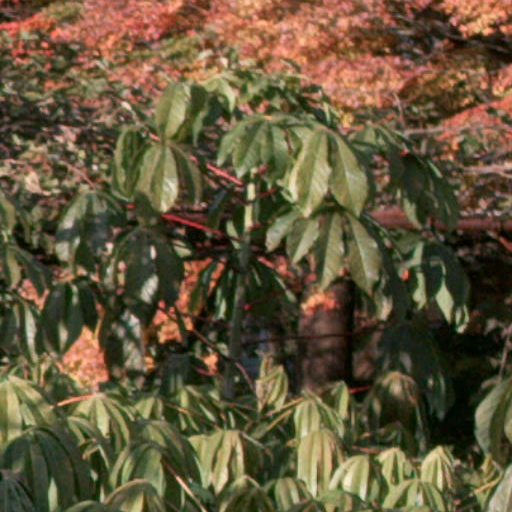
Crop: cassava